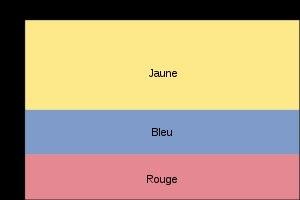
Le drapeau national de la République de Colombie, officiellement adopté en 1861, est un drapeau tricolore composé de trois bandes horizontales, de haut en bas jaune, bleu et rouge, qui sont devenues les couleurs nationales du pays. La bande jaune étant deux fois plus large que chacune des deux autres, elle fait donc la moitié de la hauteur du drapeau. Tout comme les armoiries de la Colombie et l'hymne national, il a le statut de symbole national.